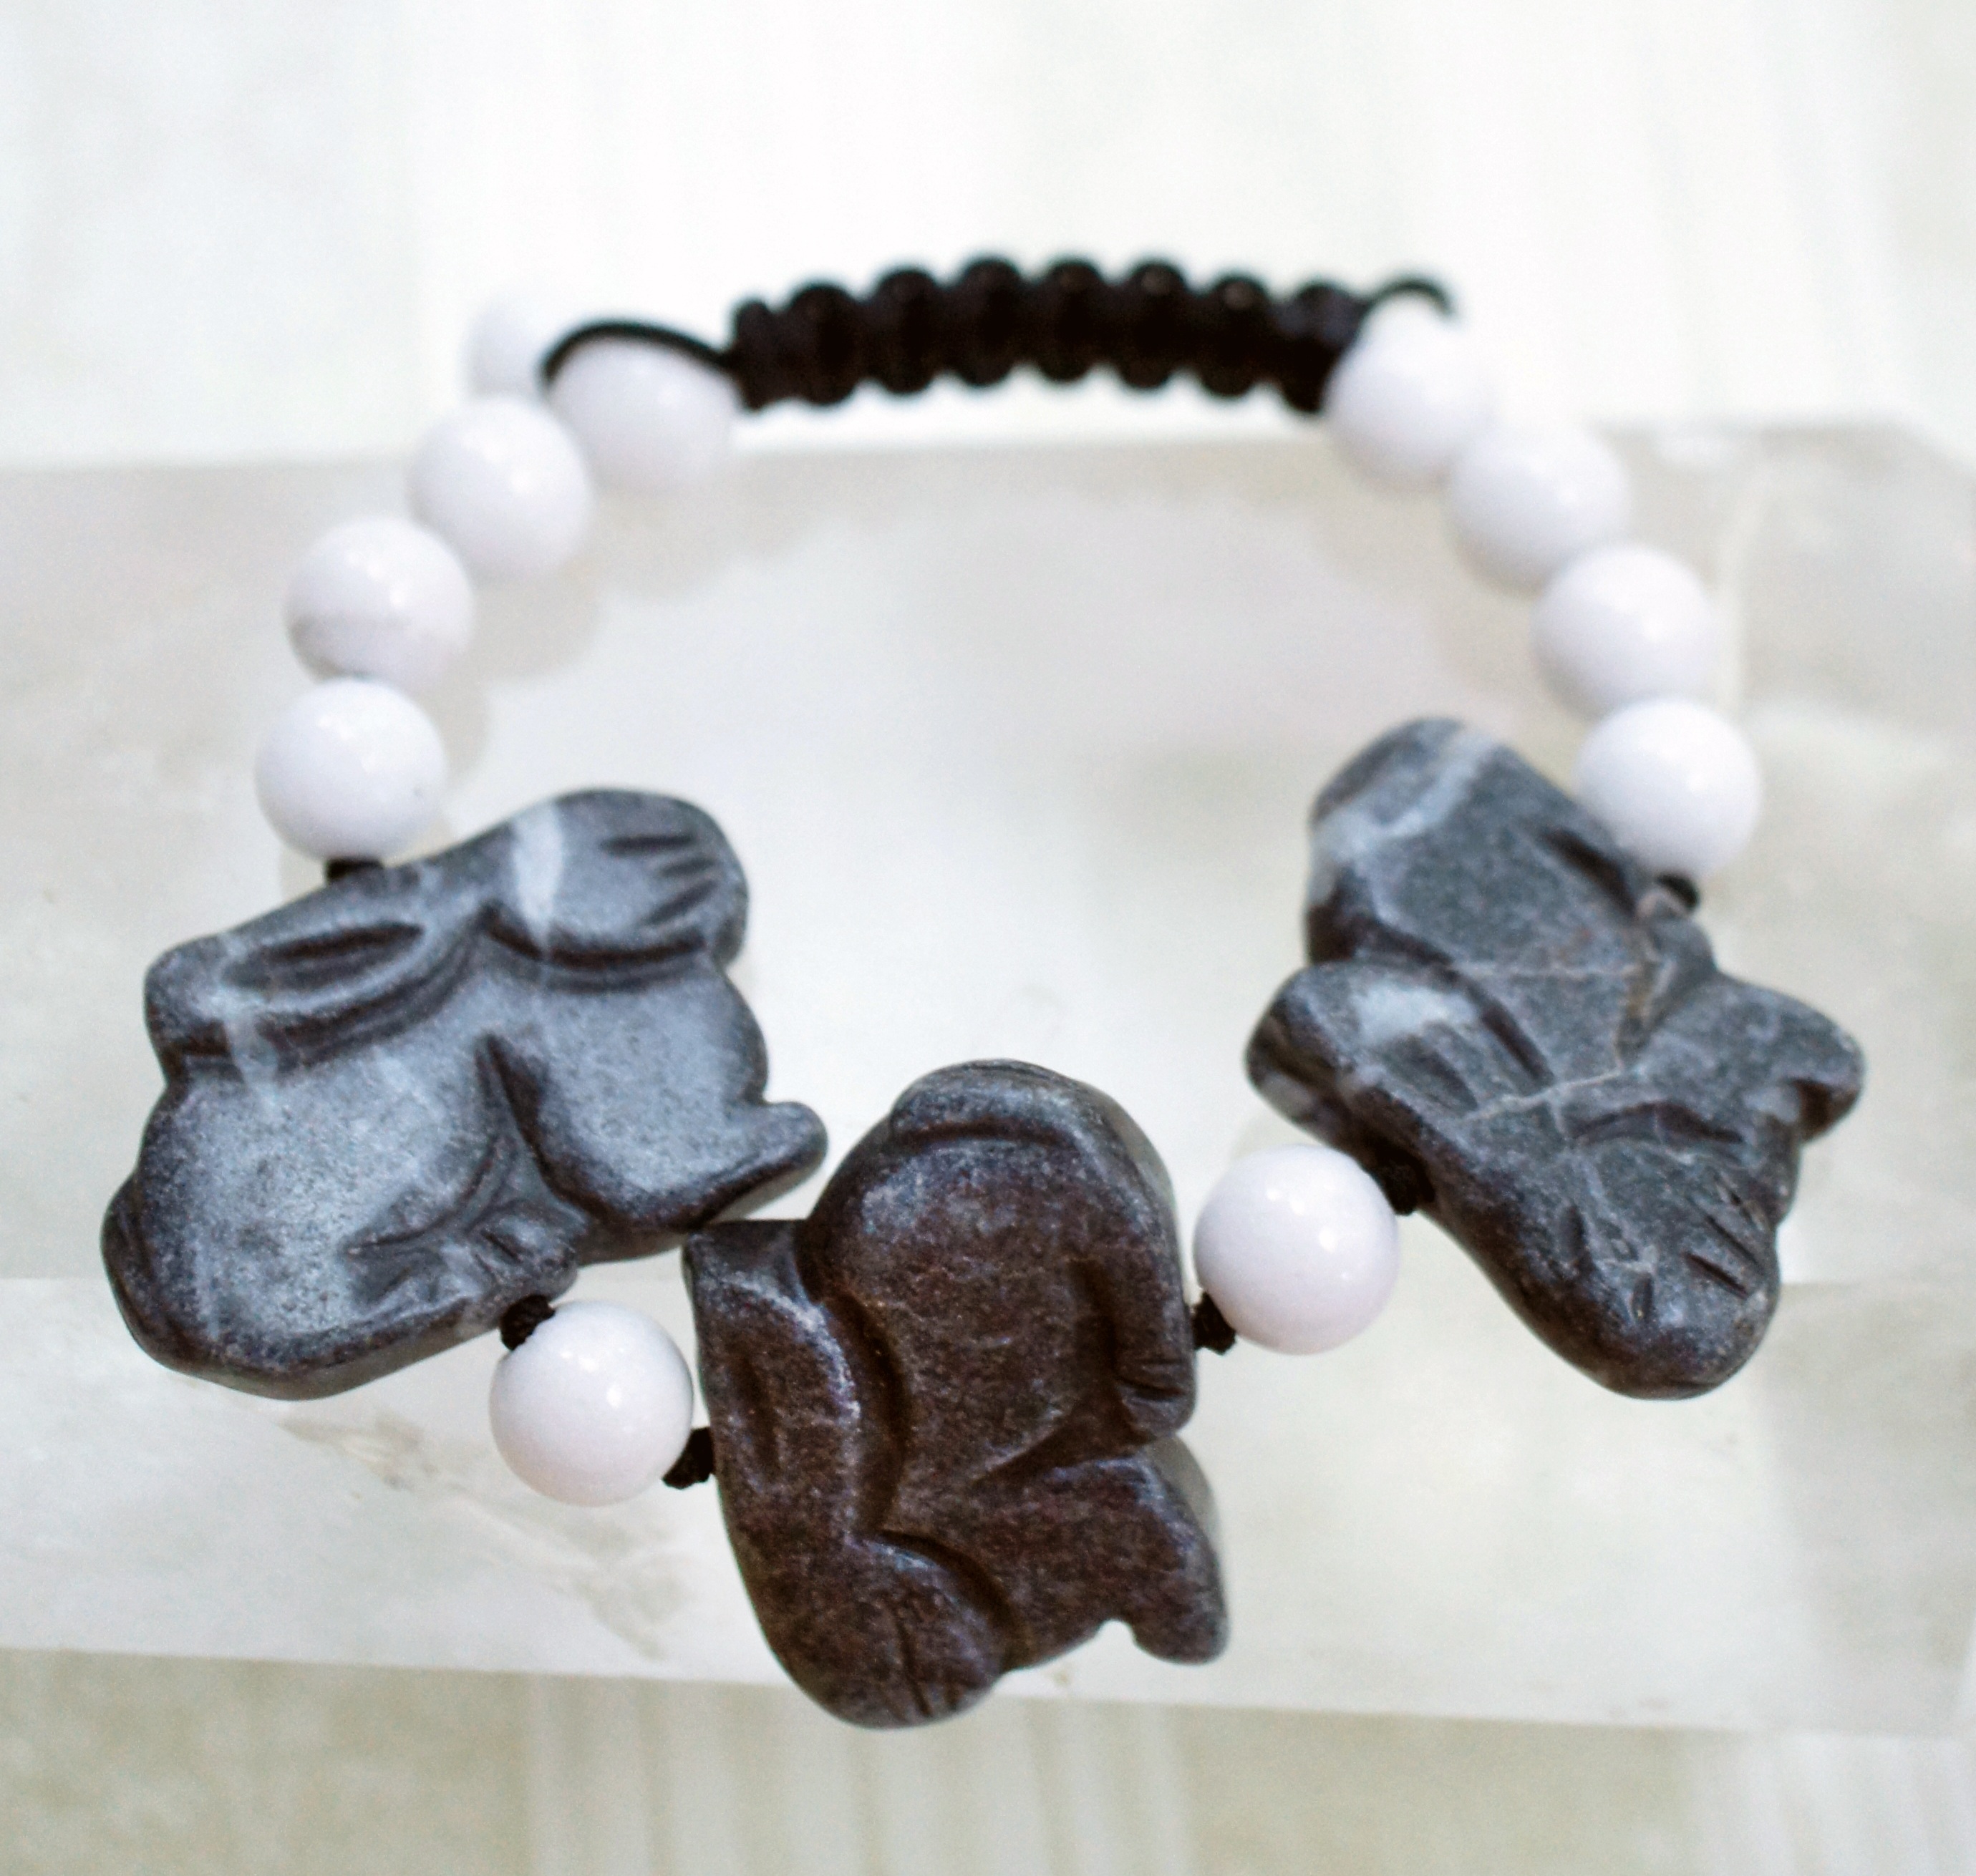
white, stone, black, bead, cord, rabbit, jewelry, necklace, bracelet, jewellery, jewel, grey, art, jasper, handmade, gem, skulls, heads, bunny, beads, jade, semiprecious, gemstones, fashion accessory